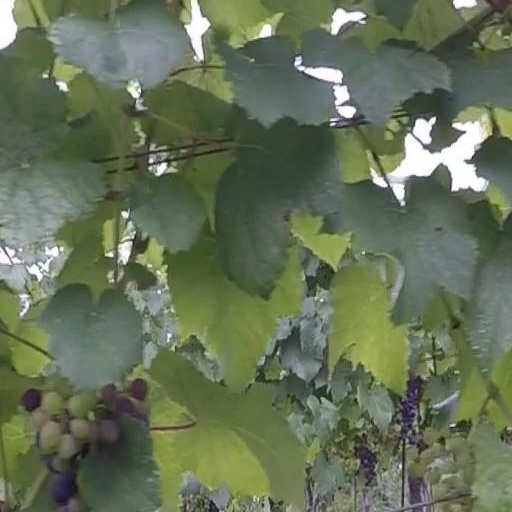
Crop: grape